Felix Sandman

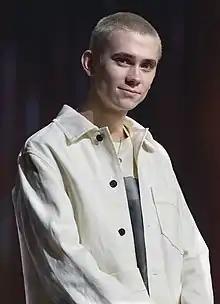
Sandman in 2020

Karl Felix Wilhelm Sandman (born 25 October 1998) is a Swedish singer and actor. He is best known as a member of the boy band FO&O with two studio albums "Off the Grid" (2014) and "FO&O" (2017). He plays Sebastian Fagerman in the first Swedish Netflix original series "Quicksand", which premiered on 5 April 2019.